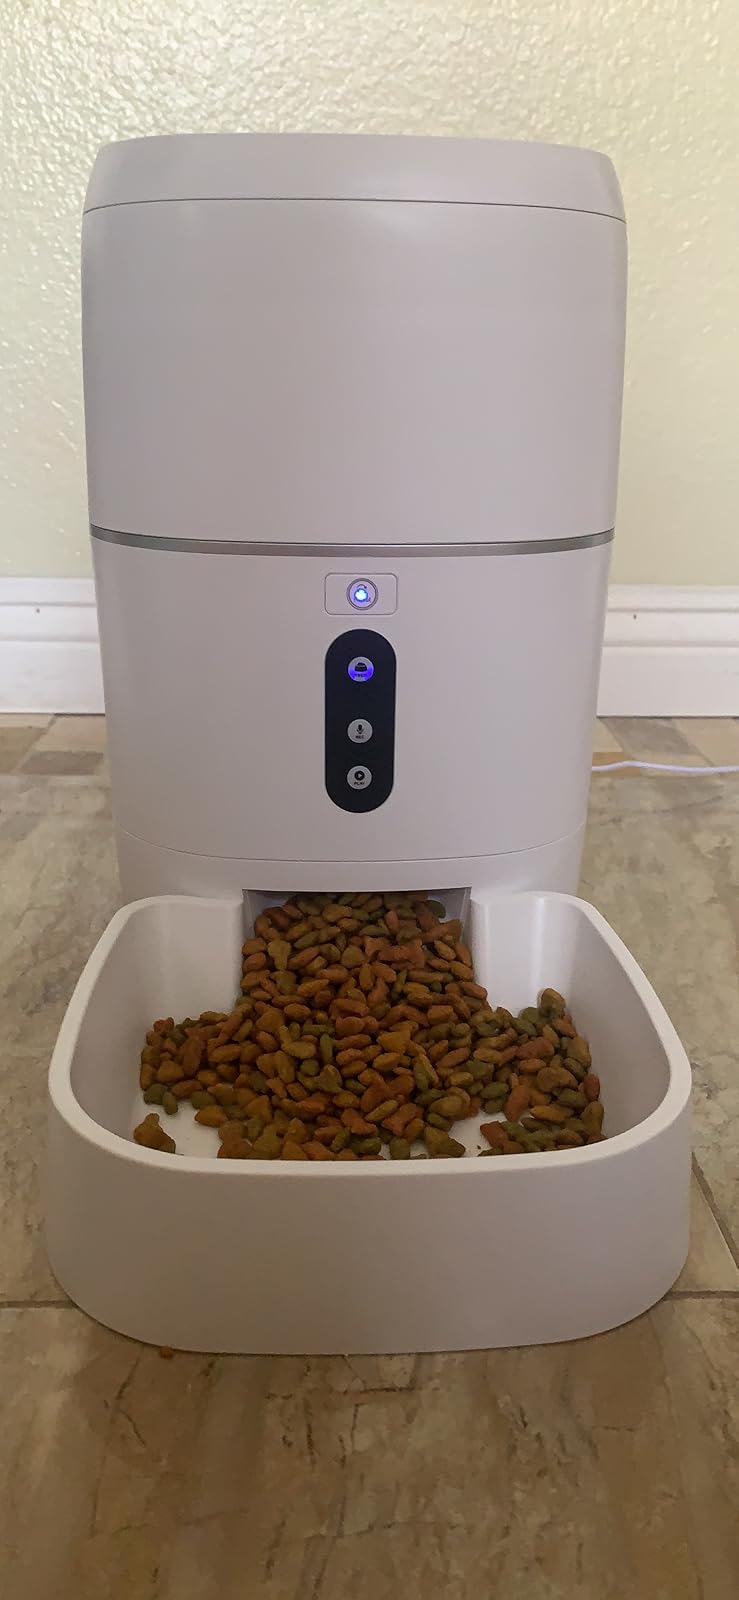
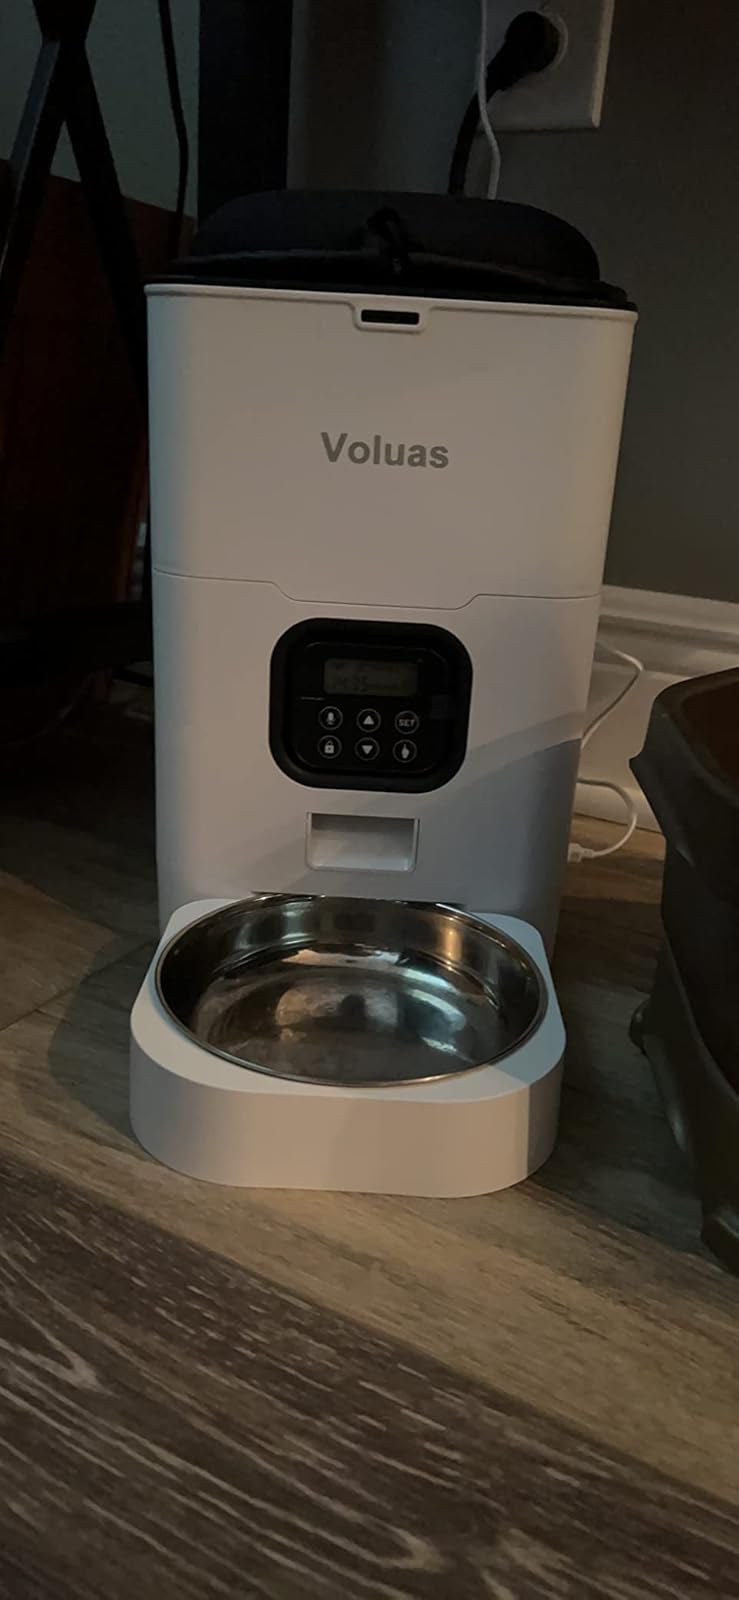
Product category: items_feeder
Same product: no